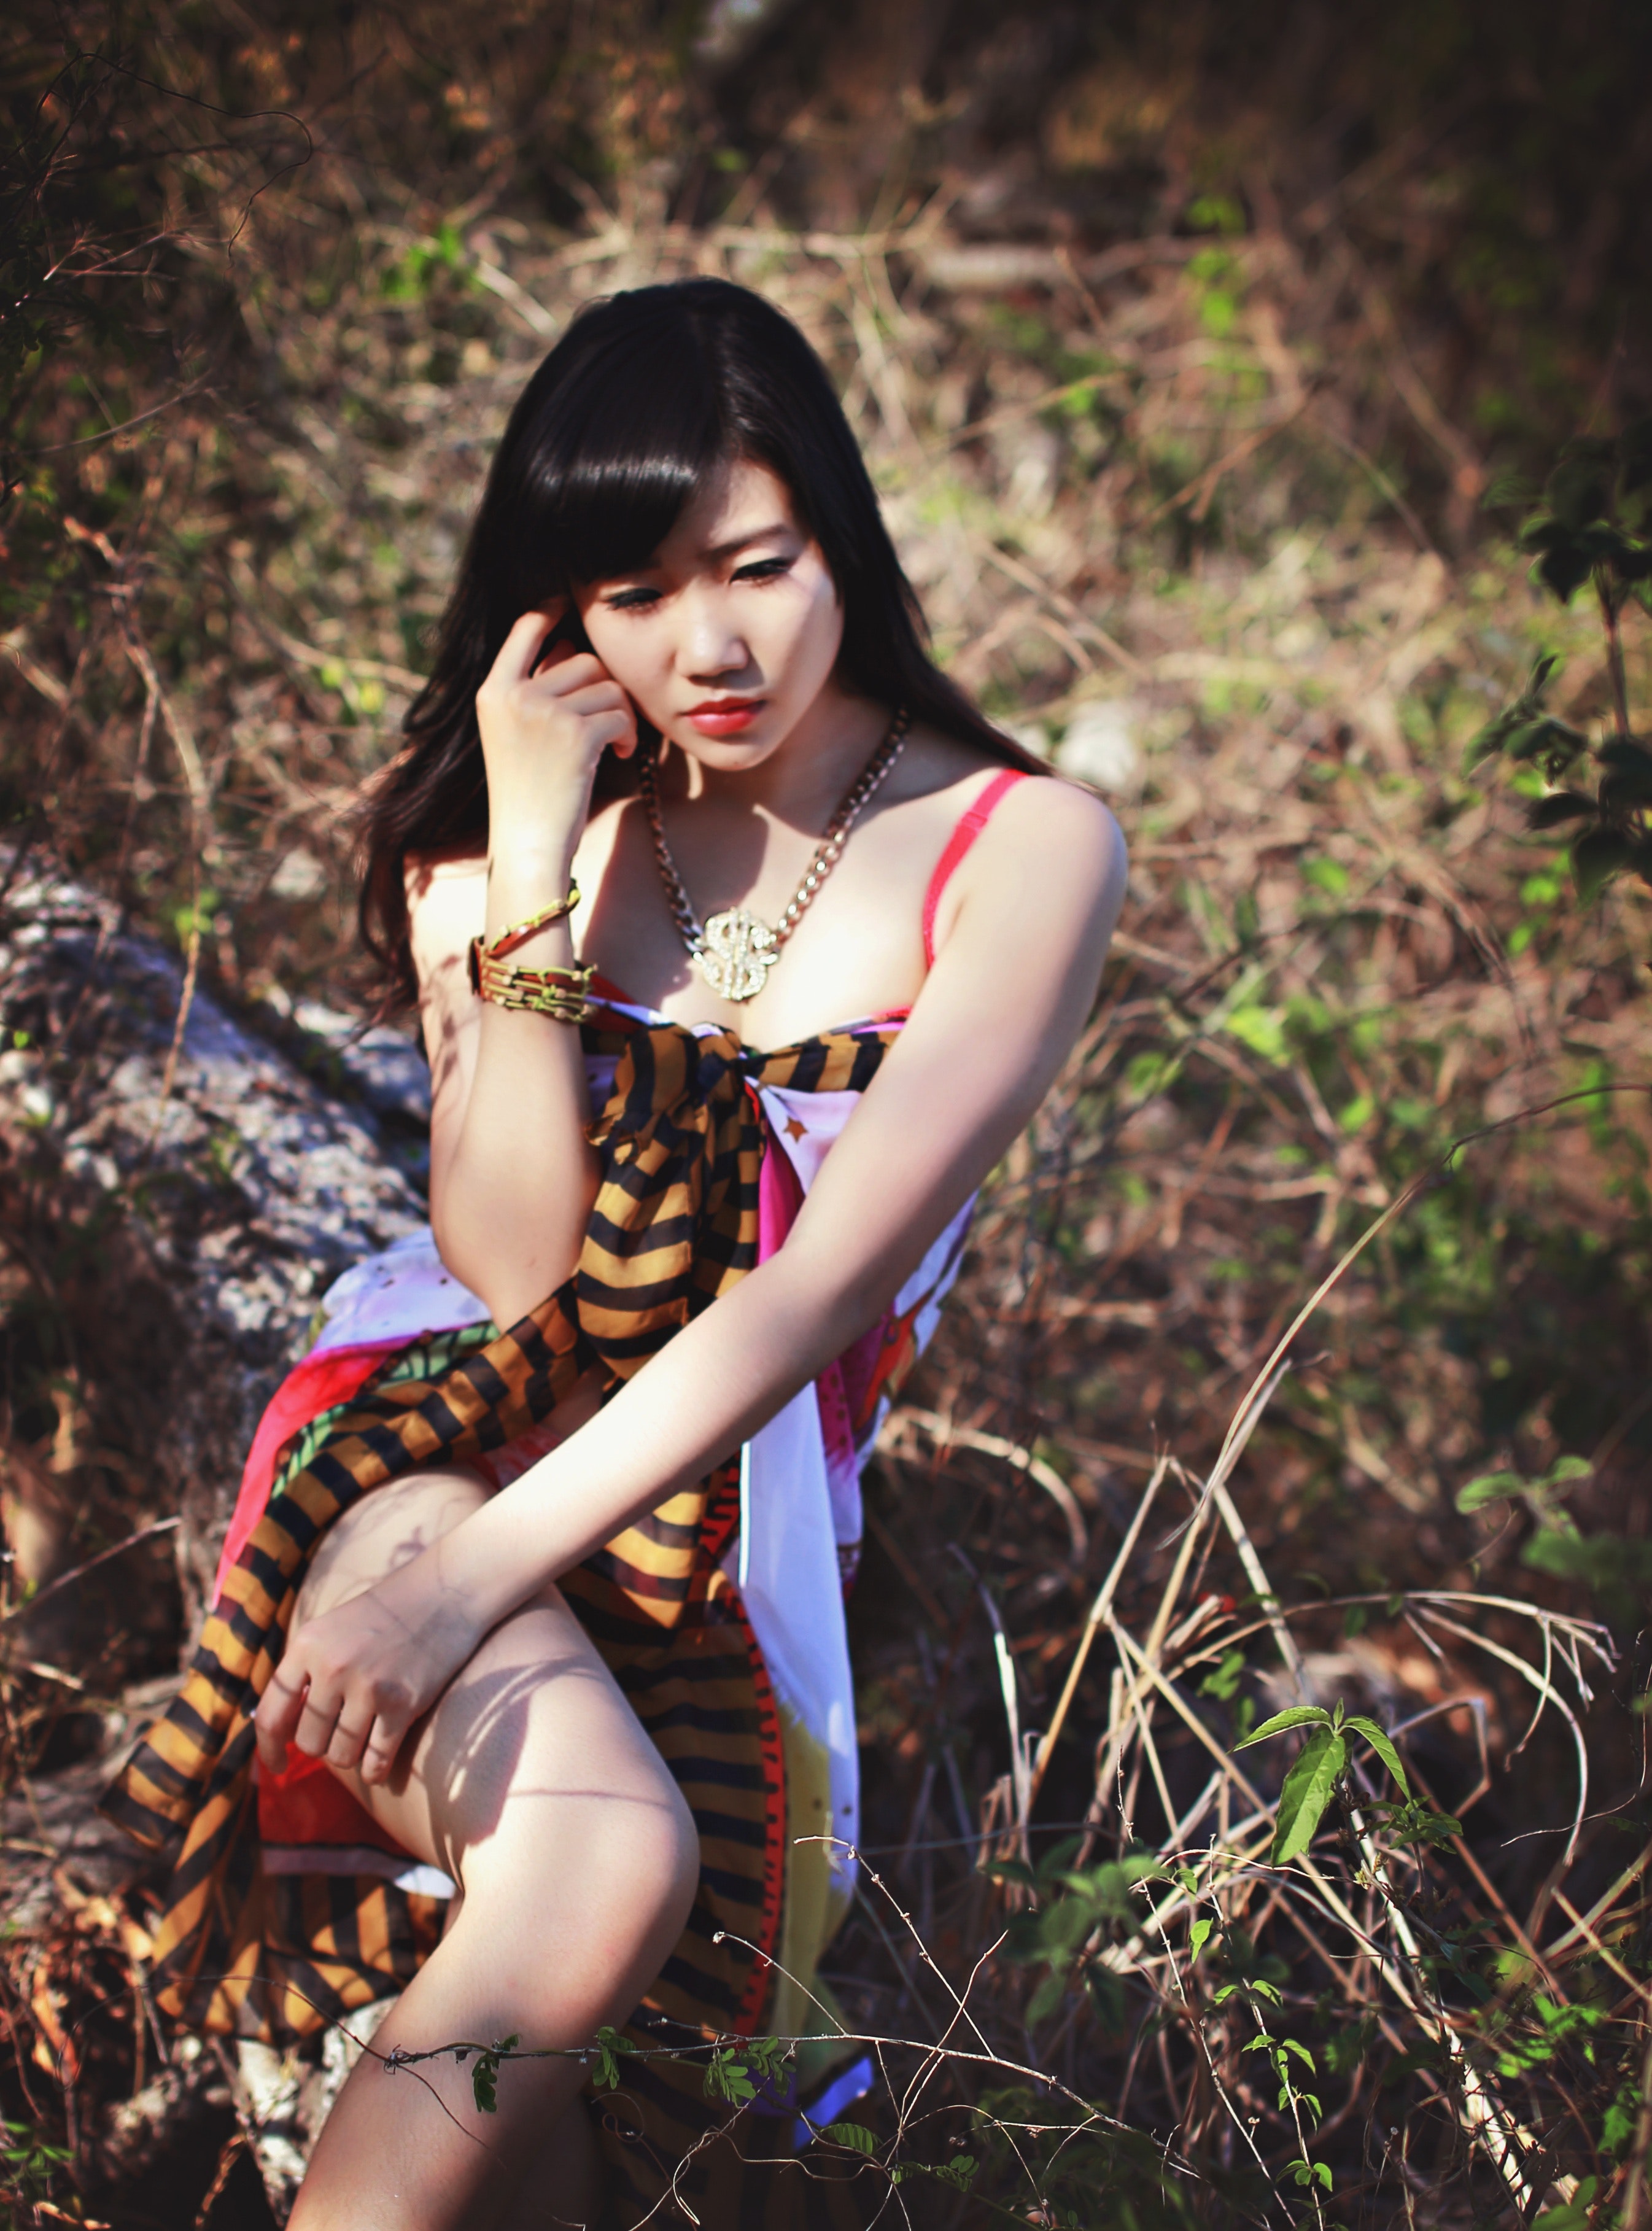
People in nature, beauty, skin, natural environment, grass, tree, leaf, lip, fashion, dress, photo shoot, long hair, model, photography, human leg, leg, spring, forest, summer, sunlight, plant, brown hair, fawn, black hair, sitting, portrait photography, flash photography, style